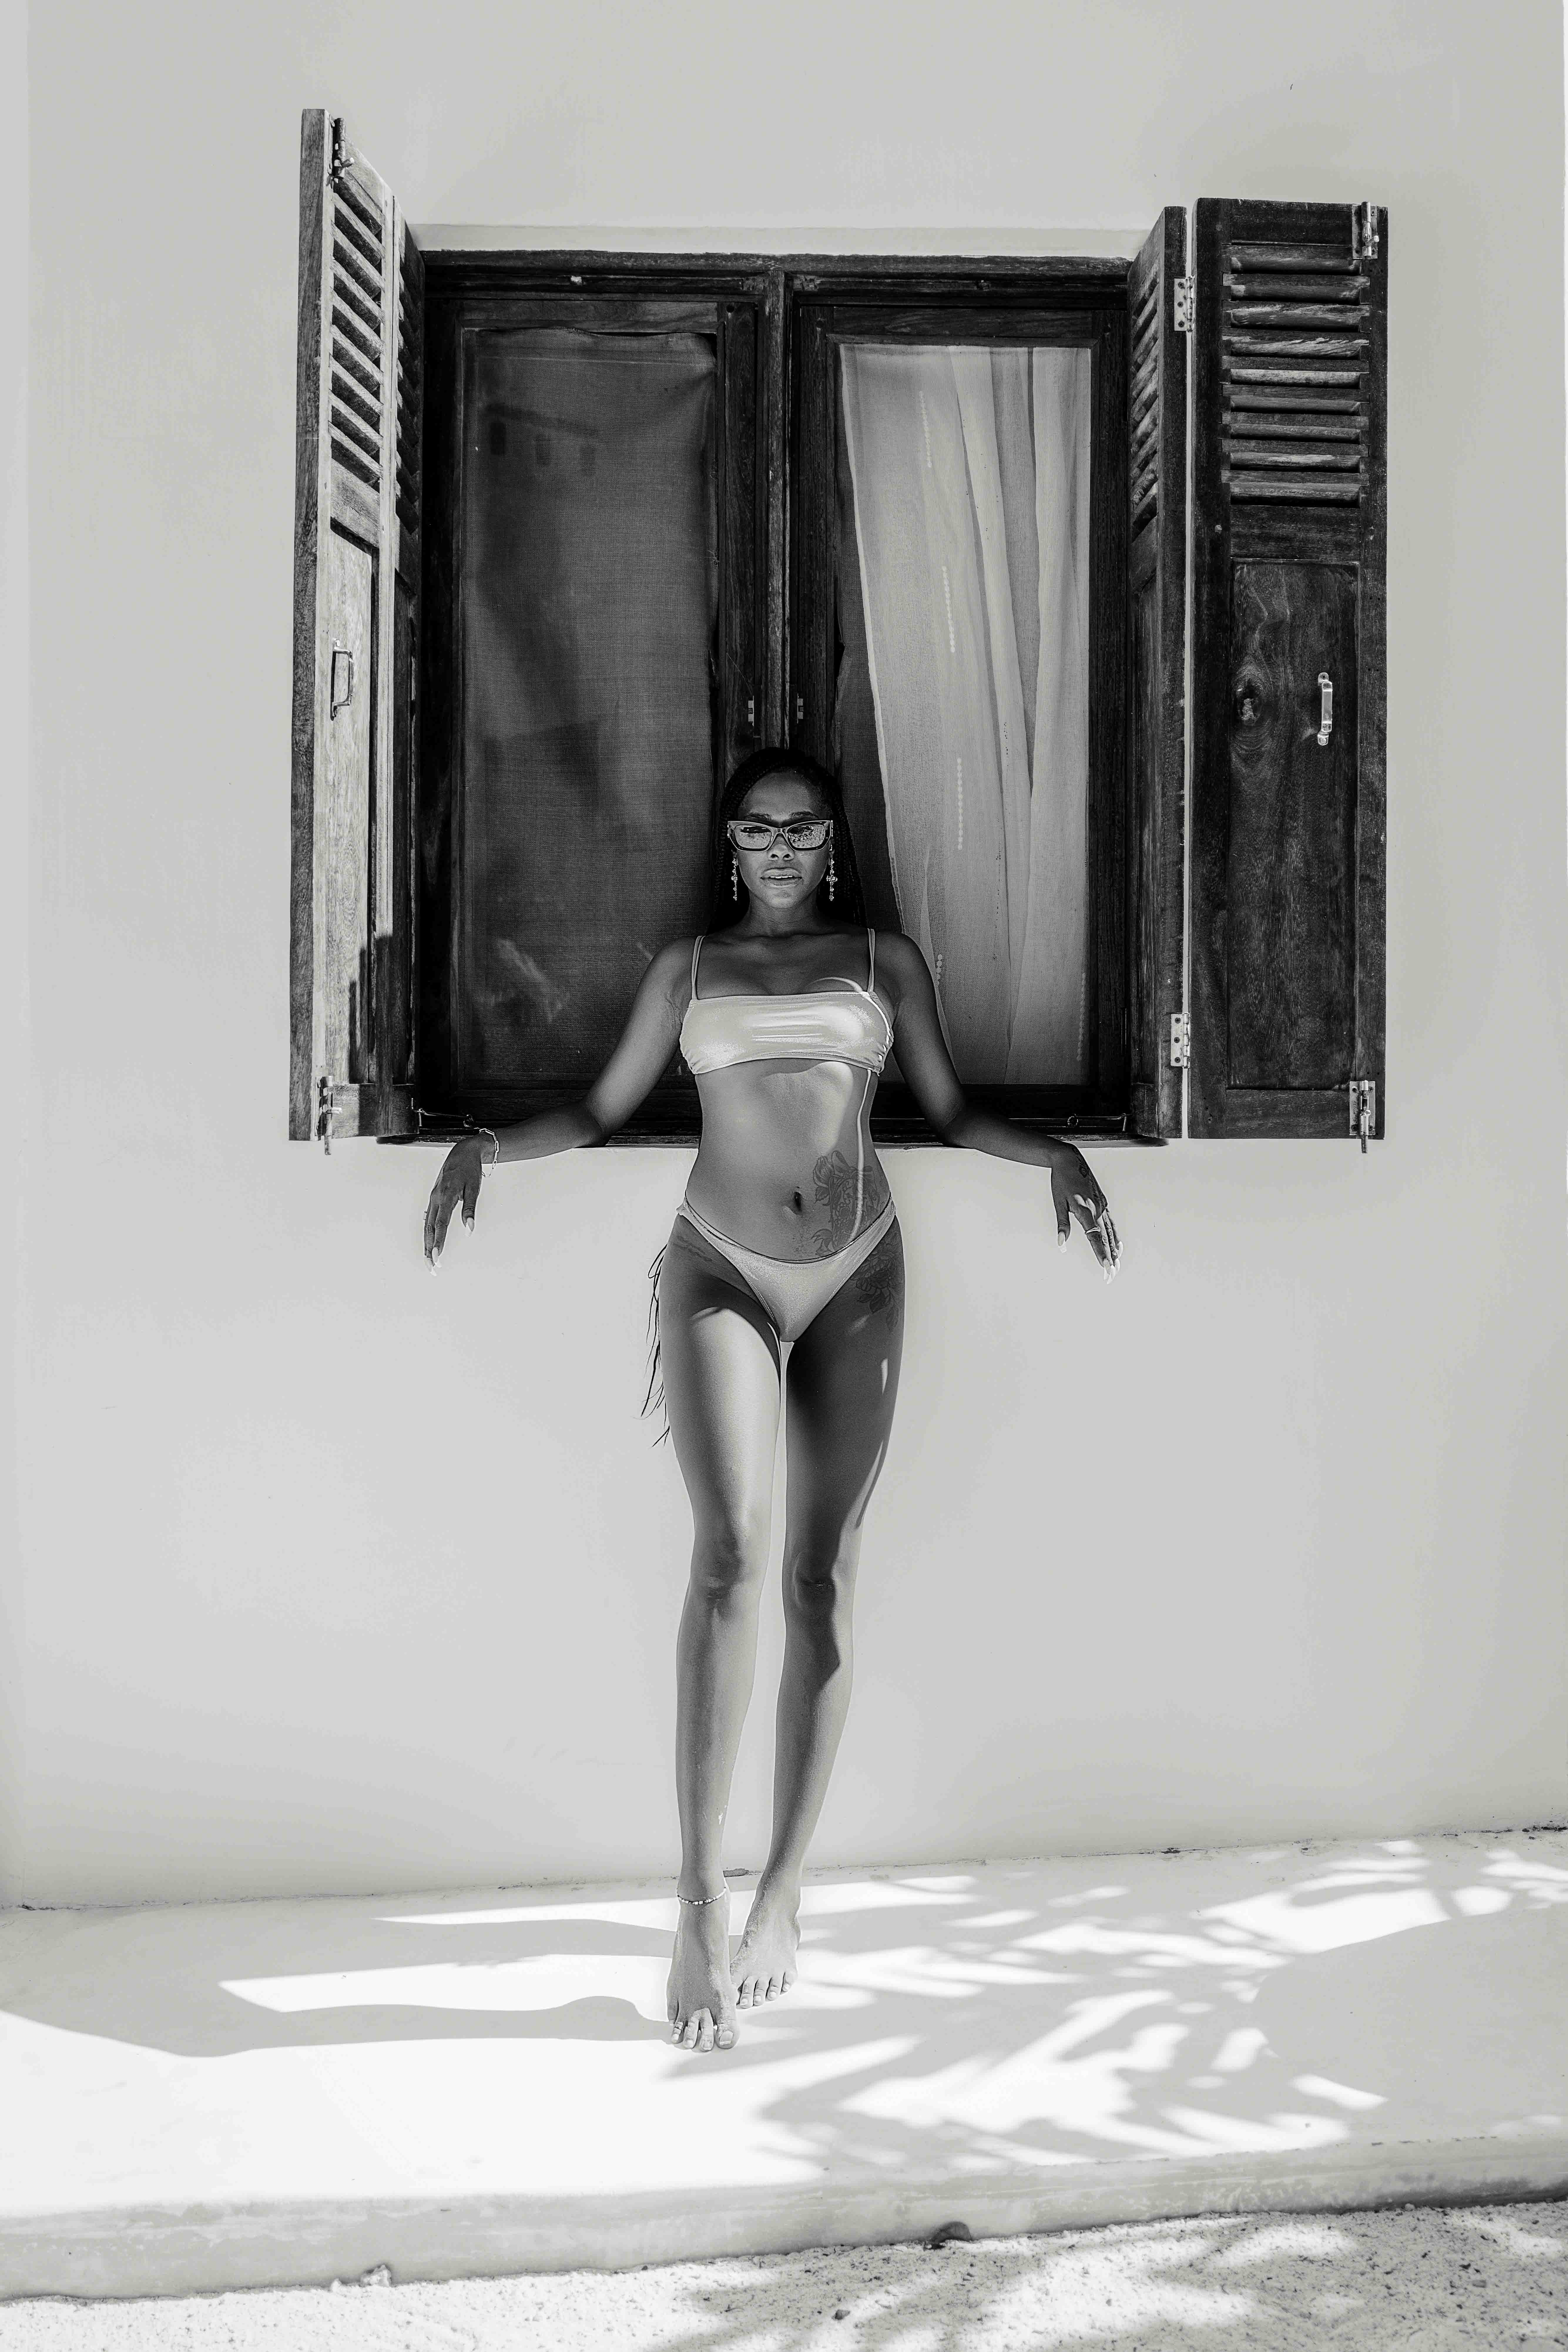
woman, shoulder, black, flash photography, waist, style, thigh, black and white, headgear, art, knee, art model, monochrome, human leg, trunk, monochrome photography, chest, fashion design, room, illustration, painting, vintage clothing, visual arts, abdomen, barefoot, curtain, undergarment, stock photography, Barechested, still life photography, retro style, sitting, photo shoot, shadow, drawing, model